Apollo 15 postal covers incident

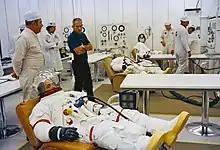
Deke Slayton (in blue) looks on as David Scott rests after suiting before the launch of Apollo 15, July 26, 1971.

Eiermann was supposed to create the cachet for the special covers he had proposed, but time ran short and Scott did it instead. He used the Apollo 15 mission patch to create the design, and gave it to Collins of the Mission Support Office. Collins arranged with the Brevard Printing Company of Cocoa, Florida, for the design to be reproduced on both regular and lightweight envelopes. The company performed the work and billed Alvin B. Bishop Jr. $156 for the lightweight envelopes and $209 for the regular ones. Bishop, a public relations executive who specialized in the aerospace industry, and knew many astronauts, created specially designed covers for a number of the Apollo missions, which he supplied only to the crew and their families. He was at the time employed by Hughes Enterprises in Las Vegas; the company paid the bill.